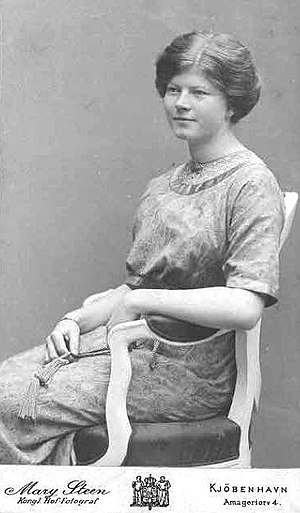
Hanka Petzold
Hanka Schjelderup Petzold var en norsk-tysk sangerinde, pianist og musikpædagog. Hun blev kaldt for "grundlæggeren af japansk vokalmusik".